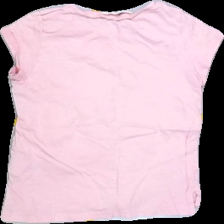
View: back
Type: T-shirt
Category: Children
Brand: H&M
Colors: Multicolor, Pink, White, Blue, Grey, Yellow
Material: 100%cotton
Pattern: Glitter
Cut: Loose
Size: 110
Season: Summer
Stains: Minor
Damage: 1
Price range: <50
Recommended usage: Export